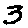
Label: 3